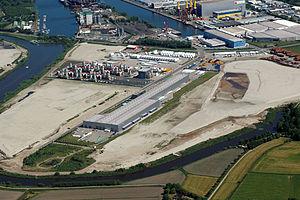
Senvion SE était une société anonyme allemande dans le domaine de l'énergie éolienne. Elle concentrait ses activités sur la vente et la production d'éoliennes. La société s'est déclarée en défaut de paiement le 8 avril 2019. Le 28 août de la même année, elle annonçait l'échec des démarches visant à trouver un repreneur global pour ses activités.